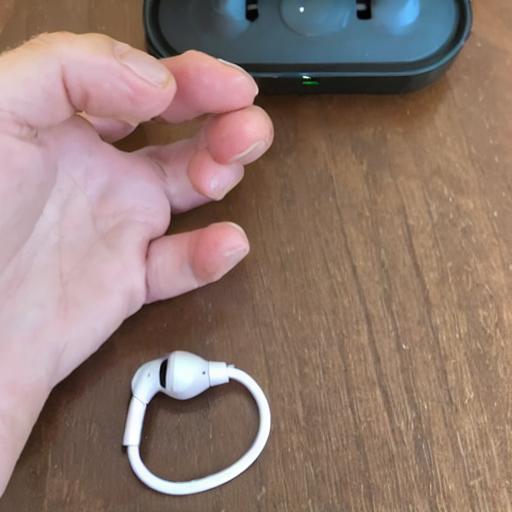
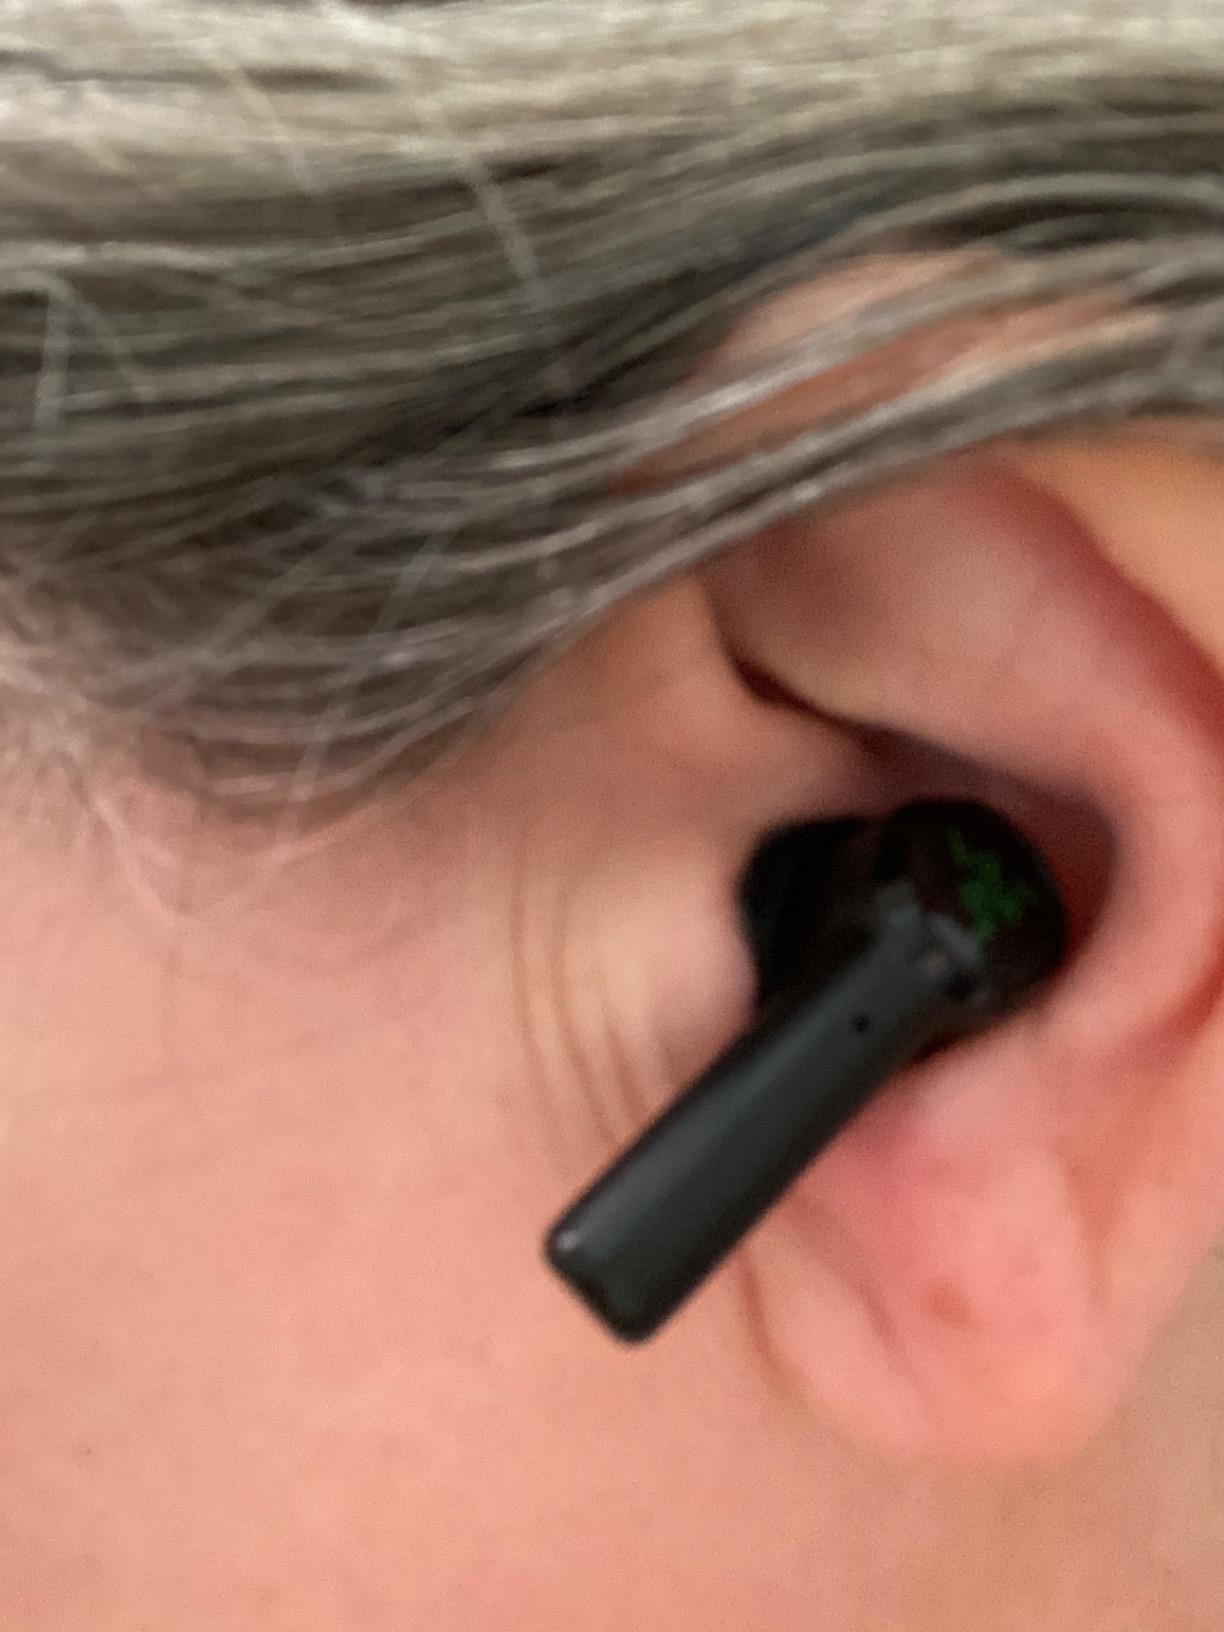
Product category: earbuds
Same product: no